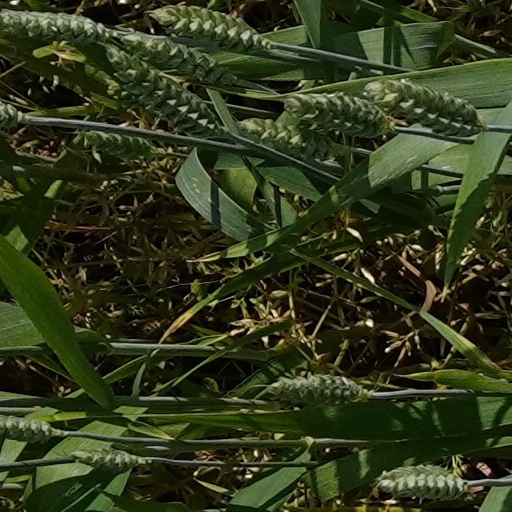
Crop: wheat